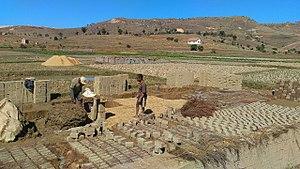
Fabrication artisanale de briques à Madagascar.
Une brique est un élément de construction généralement en forme de parallélépipède rectangle constitué de terre argileuse crue, séchée au soleil — brique crue — ou cuite au four, employée principalement dans la construction de murs.